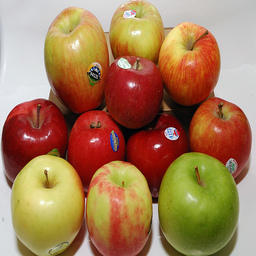
Label: Apple